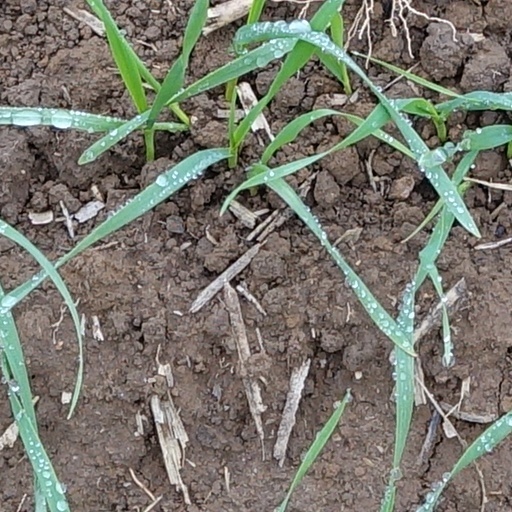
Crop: wheat